Charley Bates

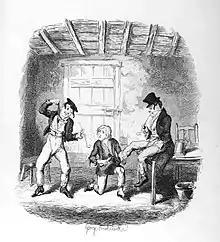
illustration captioned: "Master Bates explains a professional technicality"

The character of Charley Bates has a much smaller role in the musical "Oliver!", and is eliminated entirely from some other adaptations, including the 1997 adaptation and the 2007 miniseries. One adaptation in which his role is almost as significant as in the novel is Roman Polanski's 2005 adaptation. His role is also fairly prominent in the 1948 David Lean film. Tito the chihuahua in Disney's 1988 animated film "Oliver and Company" is entirely based on Charley. In the children's television prequel "Dodger", Charley (Aabay Ali) is a girl who follows Dodger to London from the north of England and joins Fagin's gang with him.